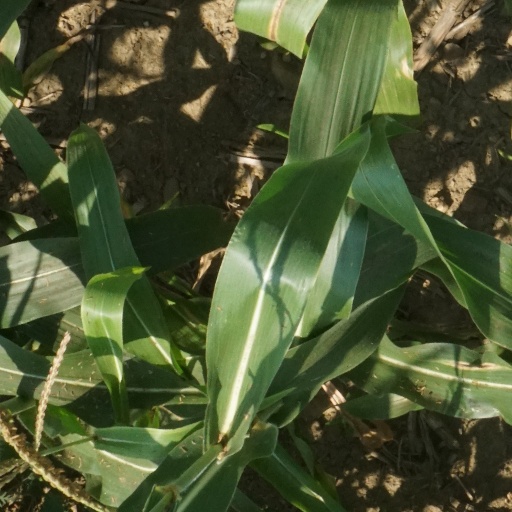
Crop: maize; corn